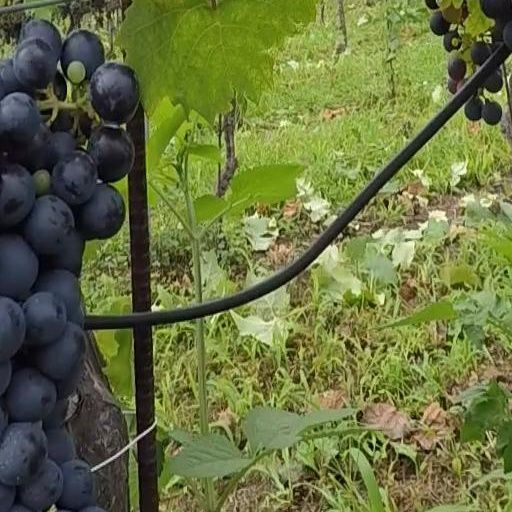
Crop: grape